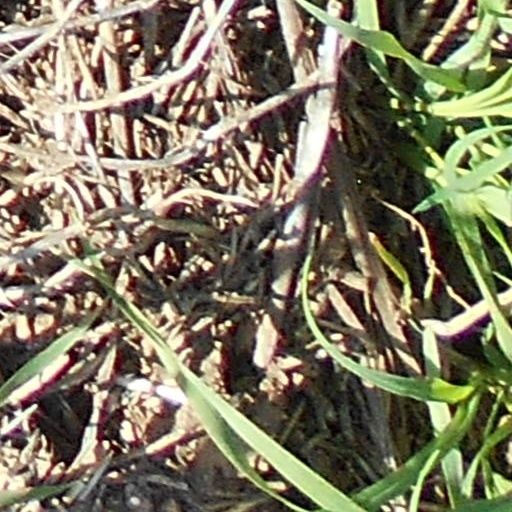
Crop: wheat